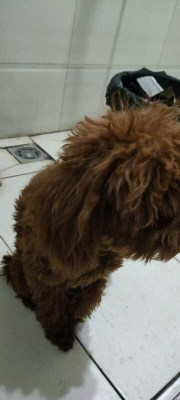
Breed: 7449-n000128-teddy